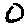
Label: 0